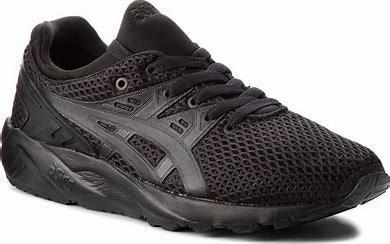
Brand: Asics
Model: Gel Kayano EVO